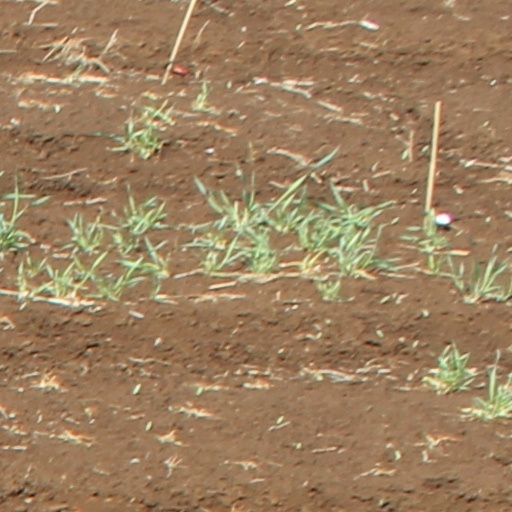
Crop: wheat